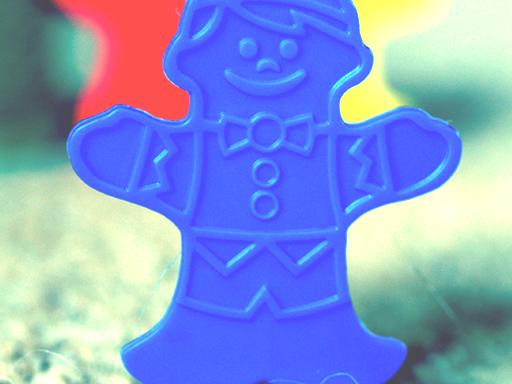
Material: plastic